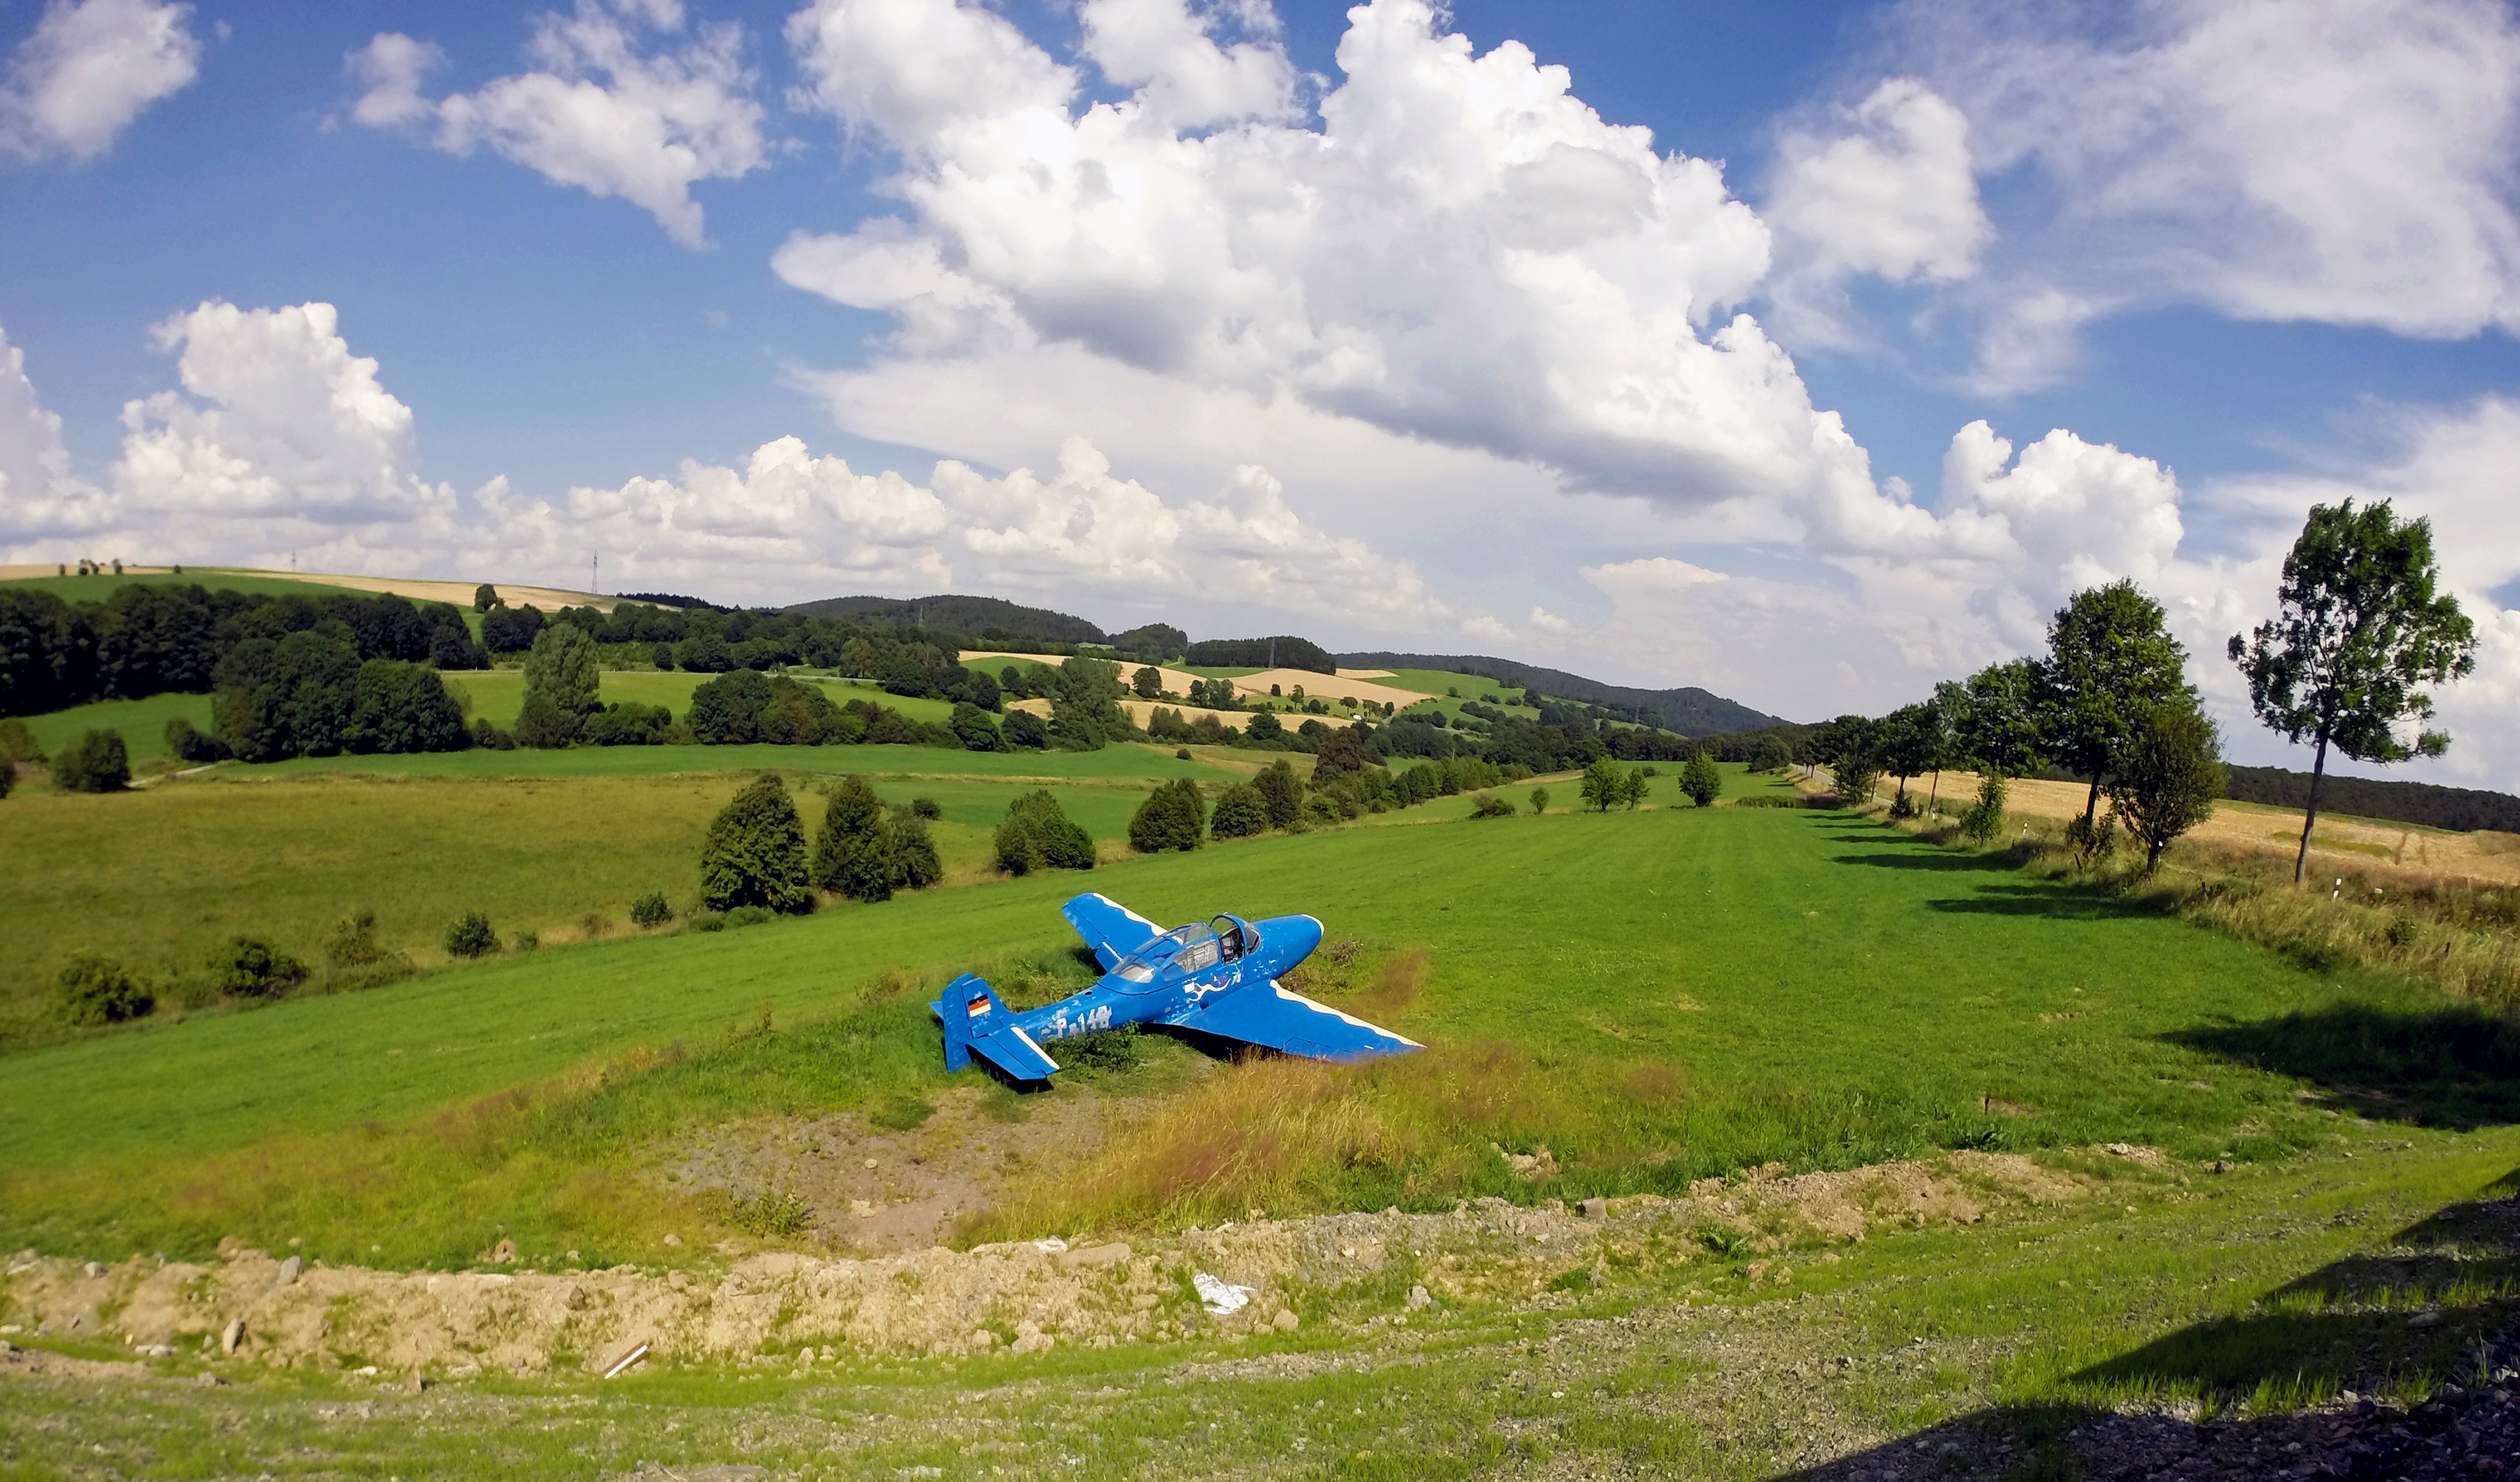
landscape, nature, grass, mountain, cloud, sky, sun, field, farm, lawn, meadow, hill, view, valley, mountain range, panorama, aircraft, pasture, broken, holiday, blue, freedom, agriculture, plain, crash, trees, clouds, avenue, mountains, grassland, vision, outlook, plateau, idyll, ecosystem, leave, distant, bluish, rural area, distant view, paddy field, look further, sauerland, blue plane, hochsauerland, mountainous landforms, broken plane